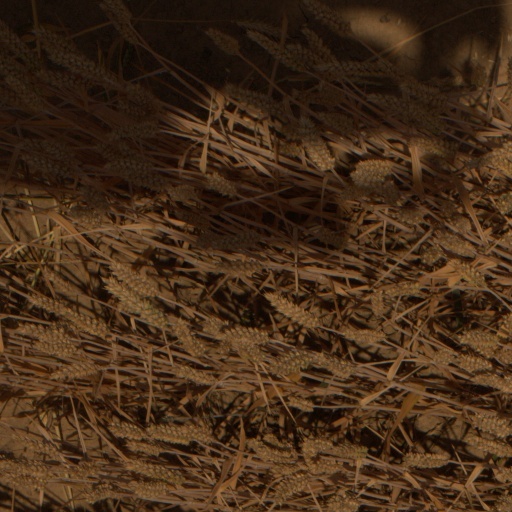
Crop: wheat